Skopelos (town)

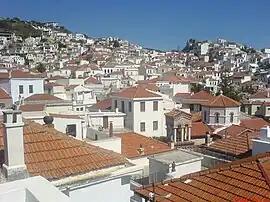
View of Skopelos

Skopelos is the main town on the island of Skopelos. The island is located east of mainland Greece, northeast of the island of Euboea and is part of the regional unit of the Sporades in the region of Thessaly. It has a port and a small heliport.